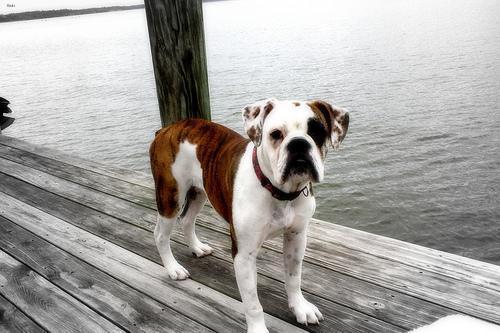
american bulldog